Splash Works

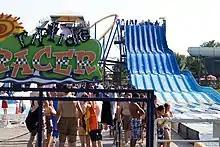
Riptide Racer was a water slide that opened at Splash Works in 2002.

The year 2002 expansion of Splash Works saw the addition of Riptide Racer and Barracuda Blaster. Barracuda Blaster is bowl slide, and Riptide Racer is an eight lane mat-racer slide. Barracuda Blaster took a part of the Lazy River for exiting out of the bowl and Riptide Racer also created a new waterfall for the Lazy River. Two new kiddie slides were added to Splash Island as well as an interactive water playground.